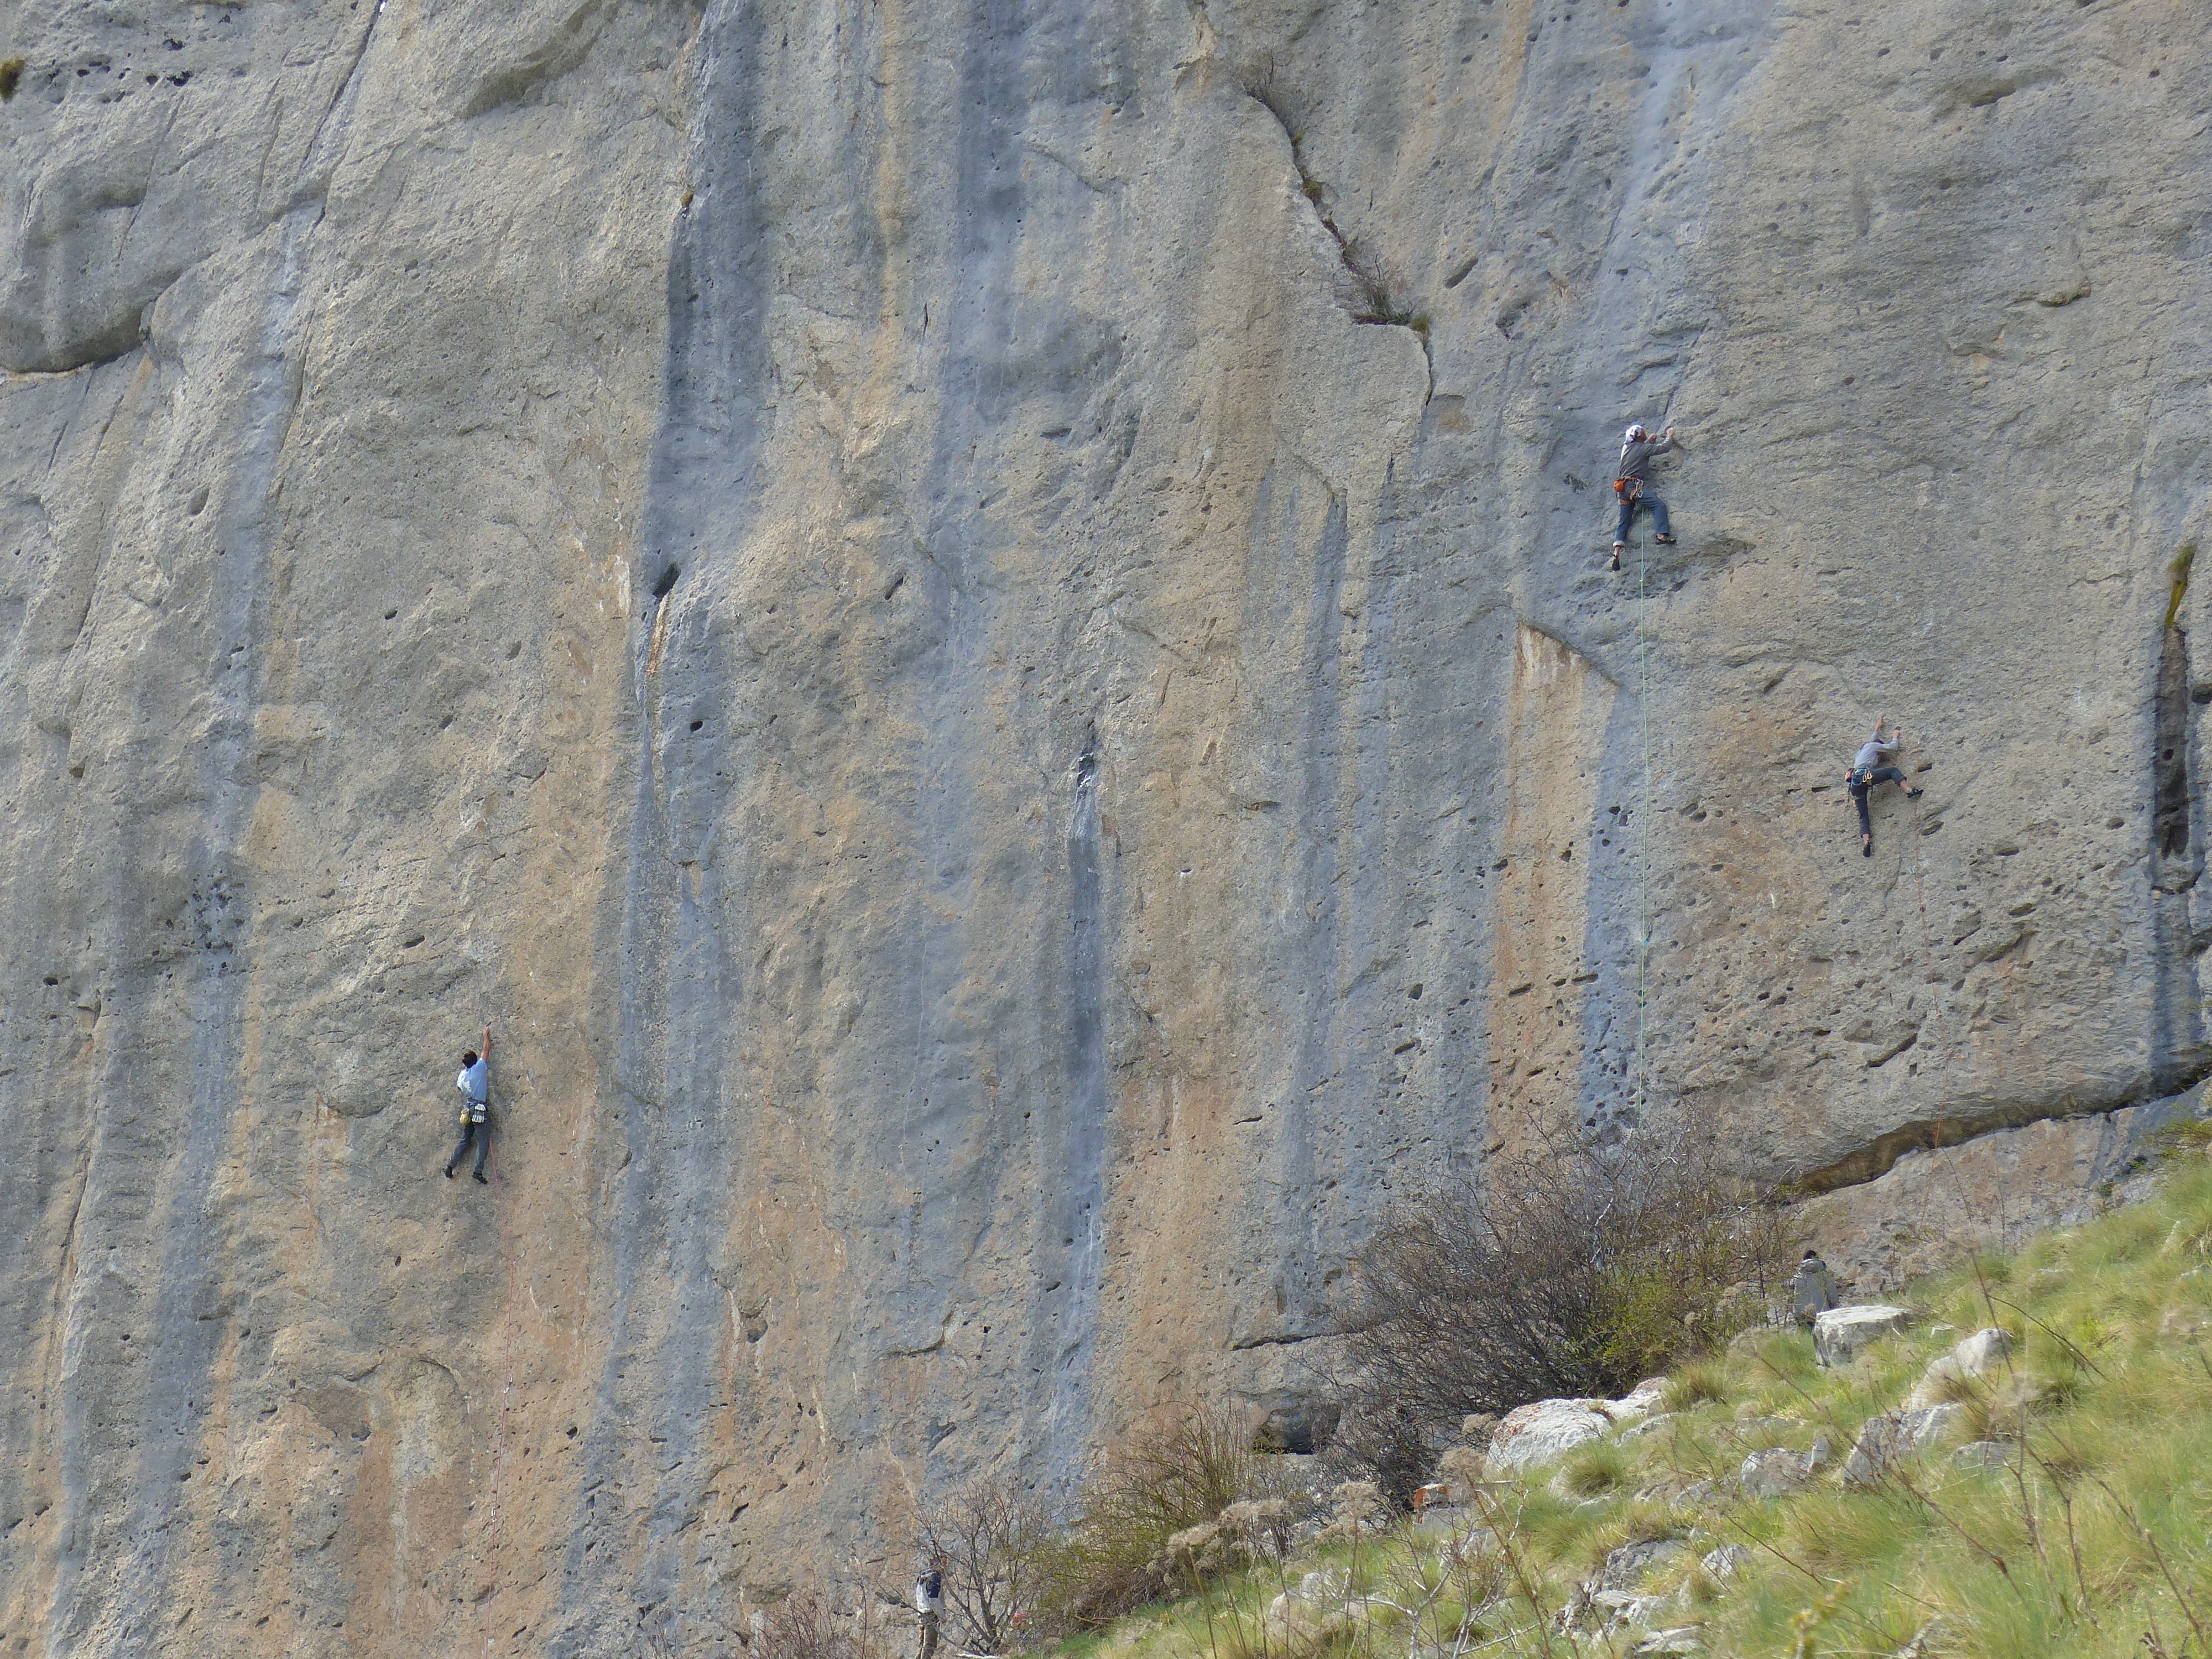
rock, mountain, sport, adventure, wall, recreation, cliff, climbing, rock climbing, terrain, geology, sports, cliffs, vertical, hautes alpes, outdoor recreation, sport climbing, spot climbing, c ze cliff